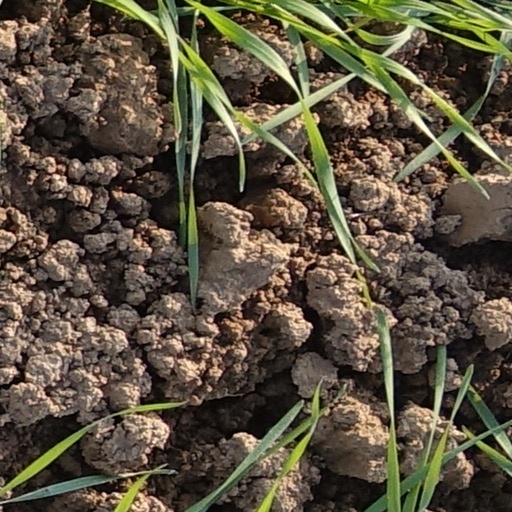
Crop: wheat